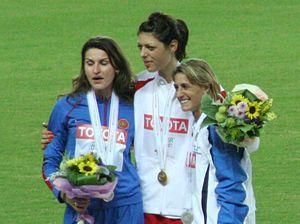
Anna Vladimirovna Chicherova est une athlète russe, spécialiste du saut en hauteur. Elle est mariée au sprinteur kazakh Gennadiy Chernovol.